Airliner

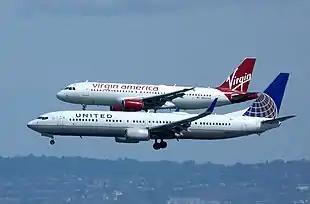
A United Airlines Boeing 737 (foreground) and a Virgin America Airbus A320 (background), two of the world's most widely used airliners

An airliner is a type of airplane for transporting passengers and air cargo. Such aircraft are most often operated by airlines. The modern and most common variant of the airliner is a long, tube shaped, and jet powered aircraft. The largest of them are wide-body jets which are also called twin-aisle because they generally have two separate aisles running from the front to the back of the passenger cabin. These are usually used for long-haul flights between airline hubs and major cities. A smaller, more common class of airliners is the narrow-body or single-aisle. These are generally used for short to medium-distance flights with fewer passengers than their wide-body counterparts.